Pirot carpet

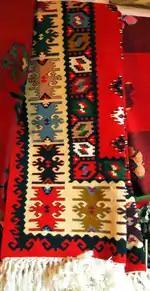
Pirot Ćilim with the ornament Rašićeva ploča.

Pirot rug, Pirot carpet or Pirot ćilim refers to a variety of flat tapestry- woven rugs traditionally produced in Pirot, a town in southeastern Serbia. The Pirot kilim is often referred as one of the national symbols of Serbia. While Pirot is the historic center for the production of this carpet style, the Pirot rug is part of a broader history of Balkan rug making, with Pirot style carpets traditionally found across the region, from modern-day Bosnia to Turkey. The Turkish name for the town of Pirot, "Şarköy," has also given the name "sarkoy" or "sharkoy" to carpets of the same style produced in modern-day Turkey, while the adjacent town of Chiprovtsi across the border in Bulgaria has become recognized as another important center for this same carpet tradition.